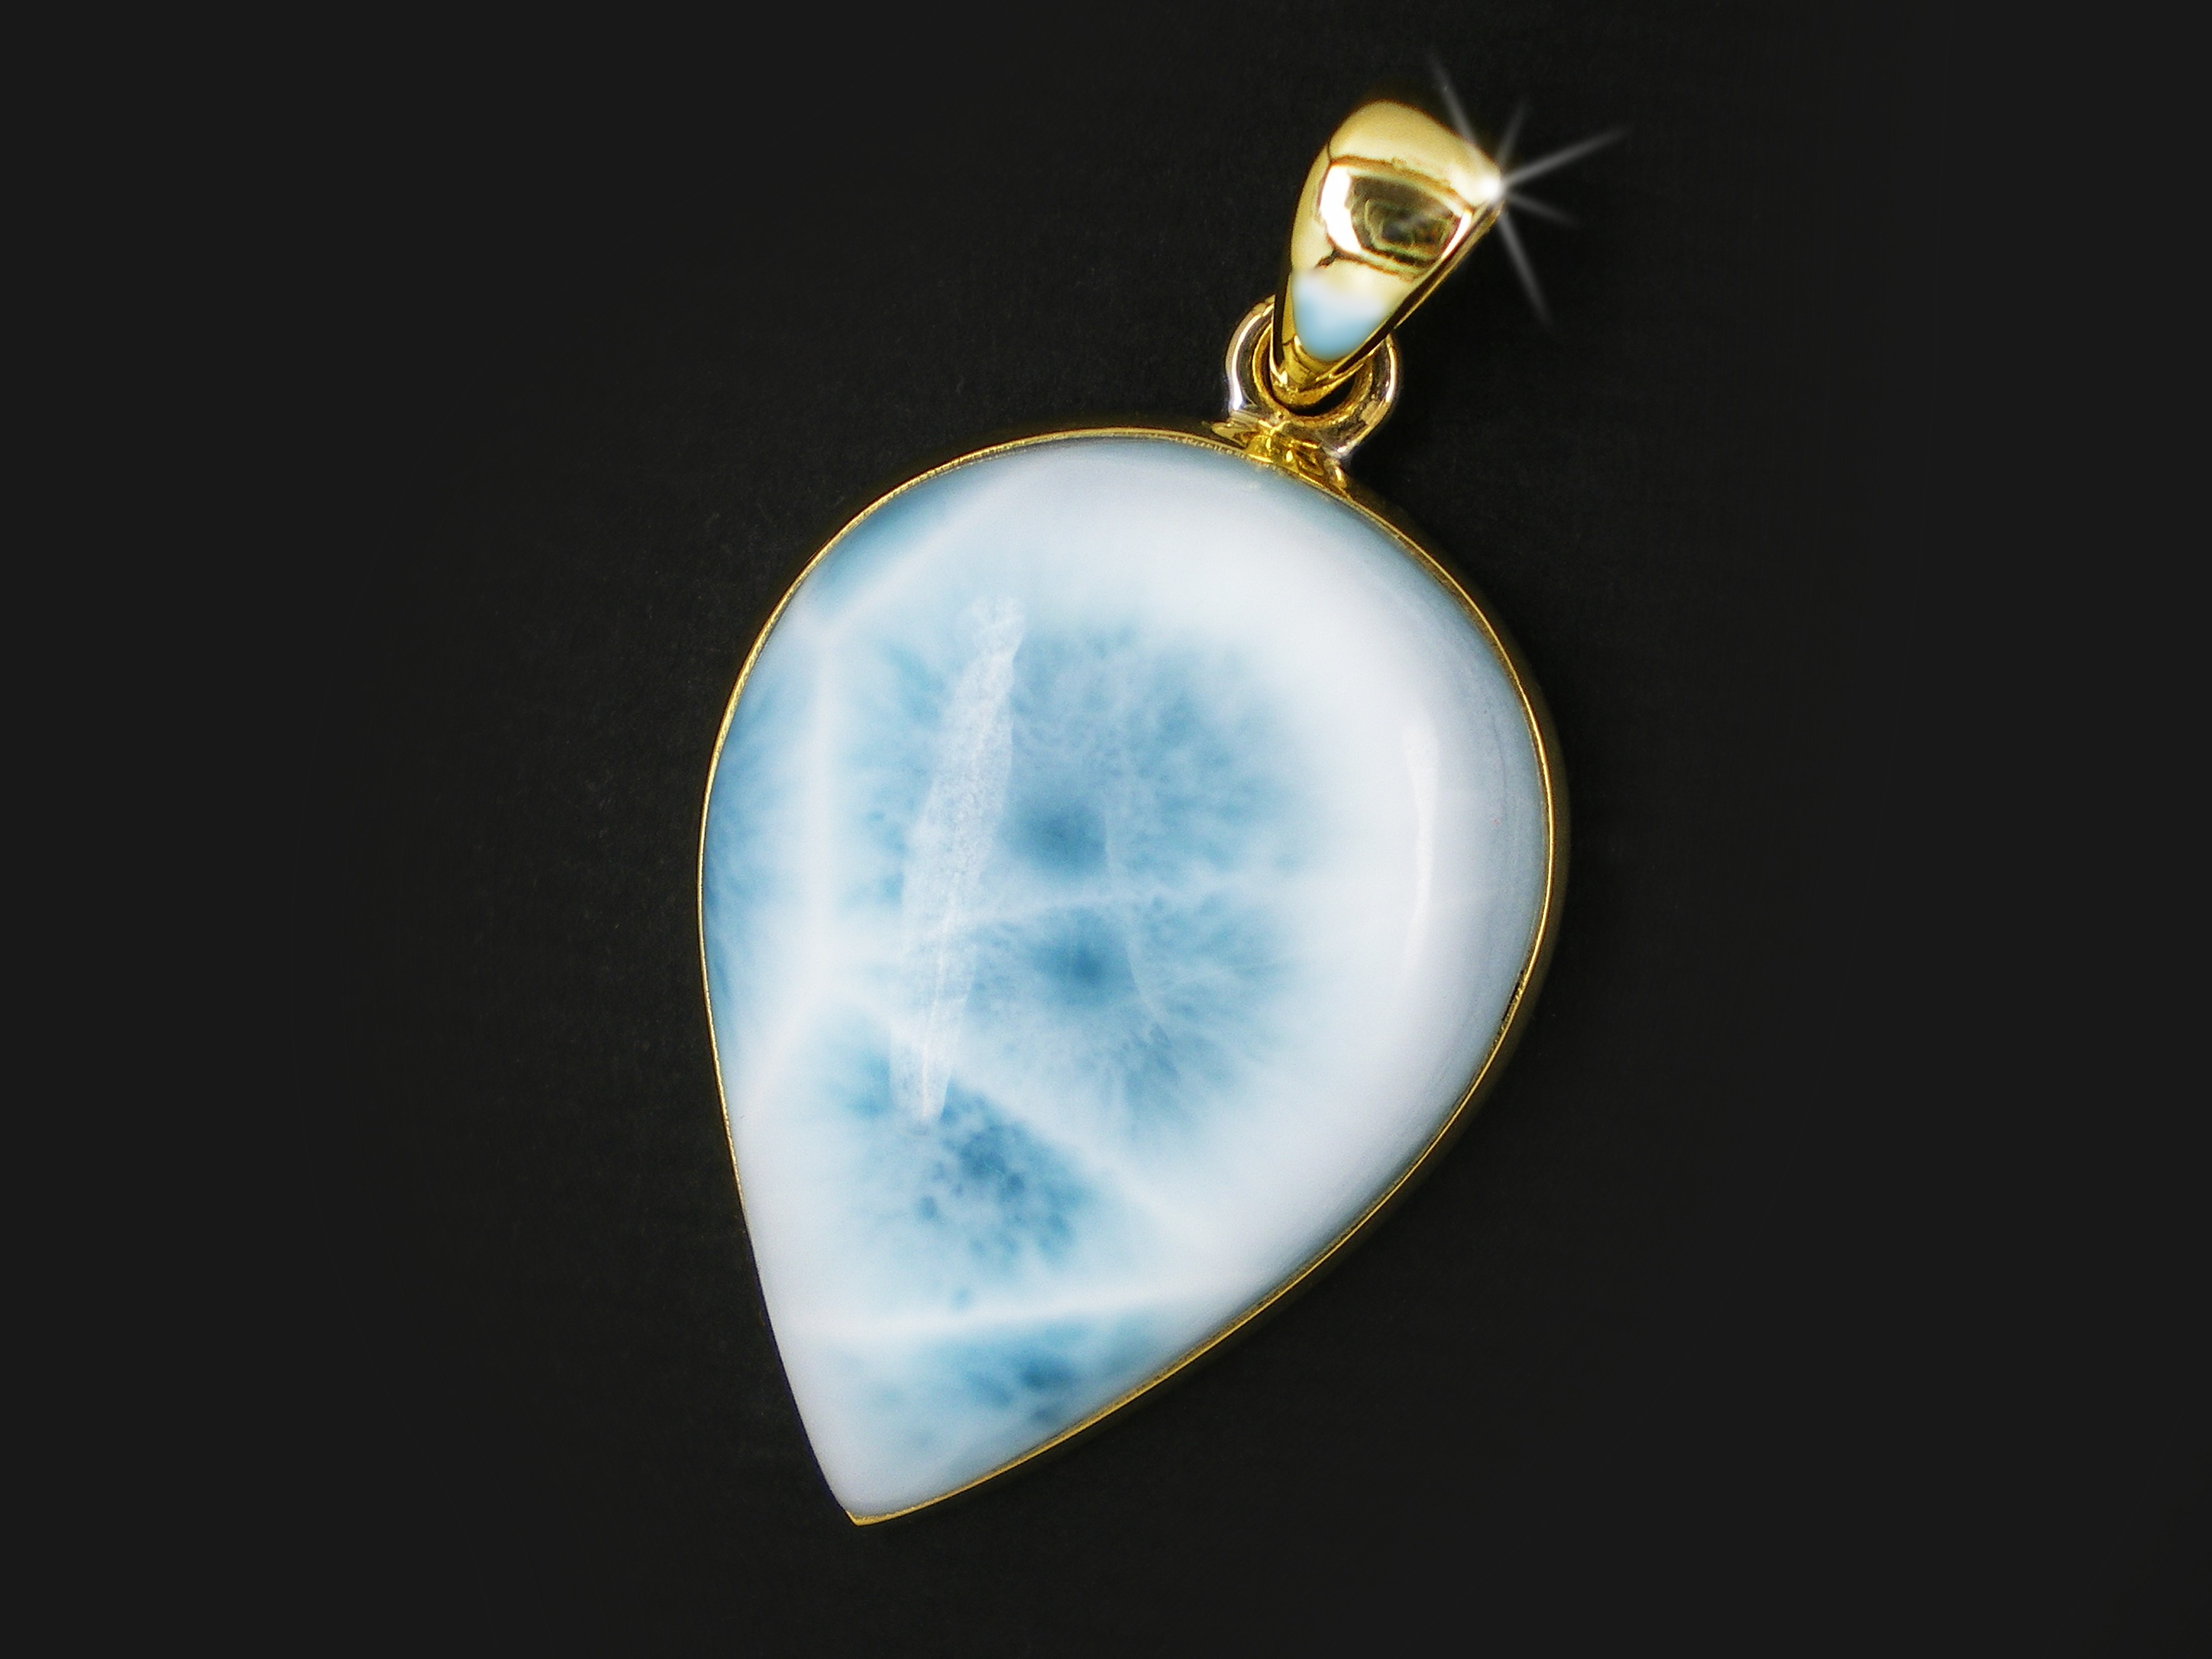
white, ground, blue, drip, circle, necklace, human body, jewellery, gold, organ, gem, shimmer, gemstone, polished, trailers, bluish, pendant, macro photography, gold jewelry, locket, fashion accessory, teardrop shaped